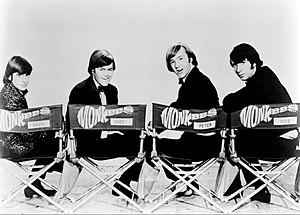
Head est un film américain réalisé par Bob Rafelson et sorti en 1968, avec Micky Dolenz, Davy Jones, Michael Nesmith et Peter Tork, mieux connus collectivement sous leur nom de groupe The Monkees. C'est l'adaptation au cinéma d'une série télévisée de la NBC, The Monkees aussi créée par Bob Rafelson dont c'est le premier long-métrage. Le film est un échec commercial, qui contribuera peu après à la dissolution du groupe.